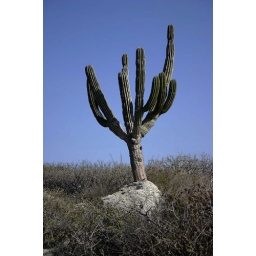
cctaus tree growing over a rock